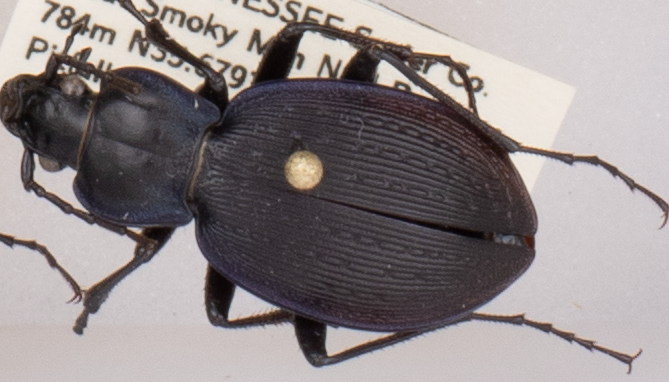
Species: Carabus goryi
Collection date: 2018-04-17
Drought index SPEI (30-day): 0.58
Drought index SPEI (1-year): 0.642
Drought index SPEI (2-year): -0.348